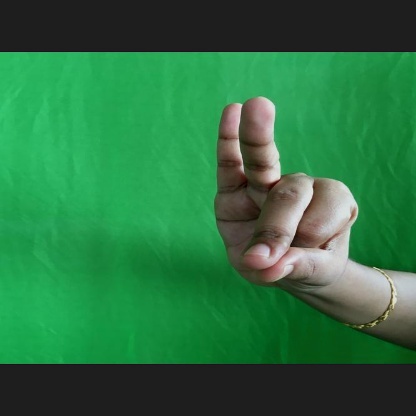
Mudra: Bramaram